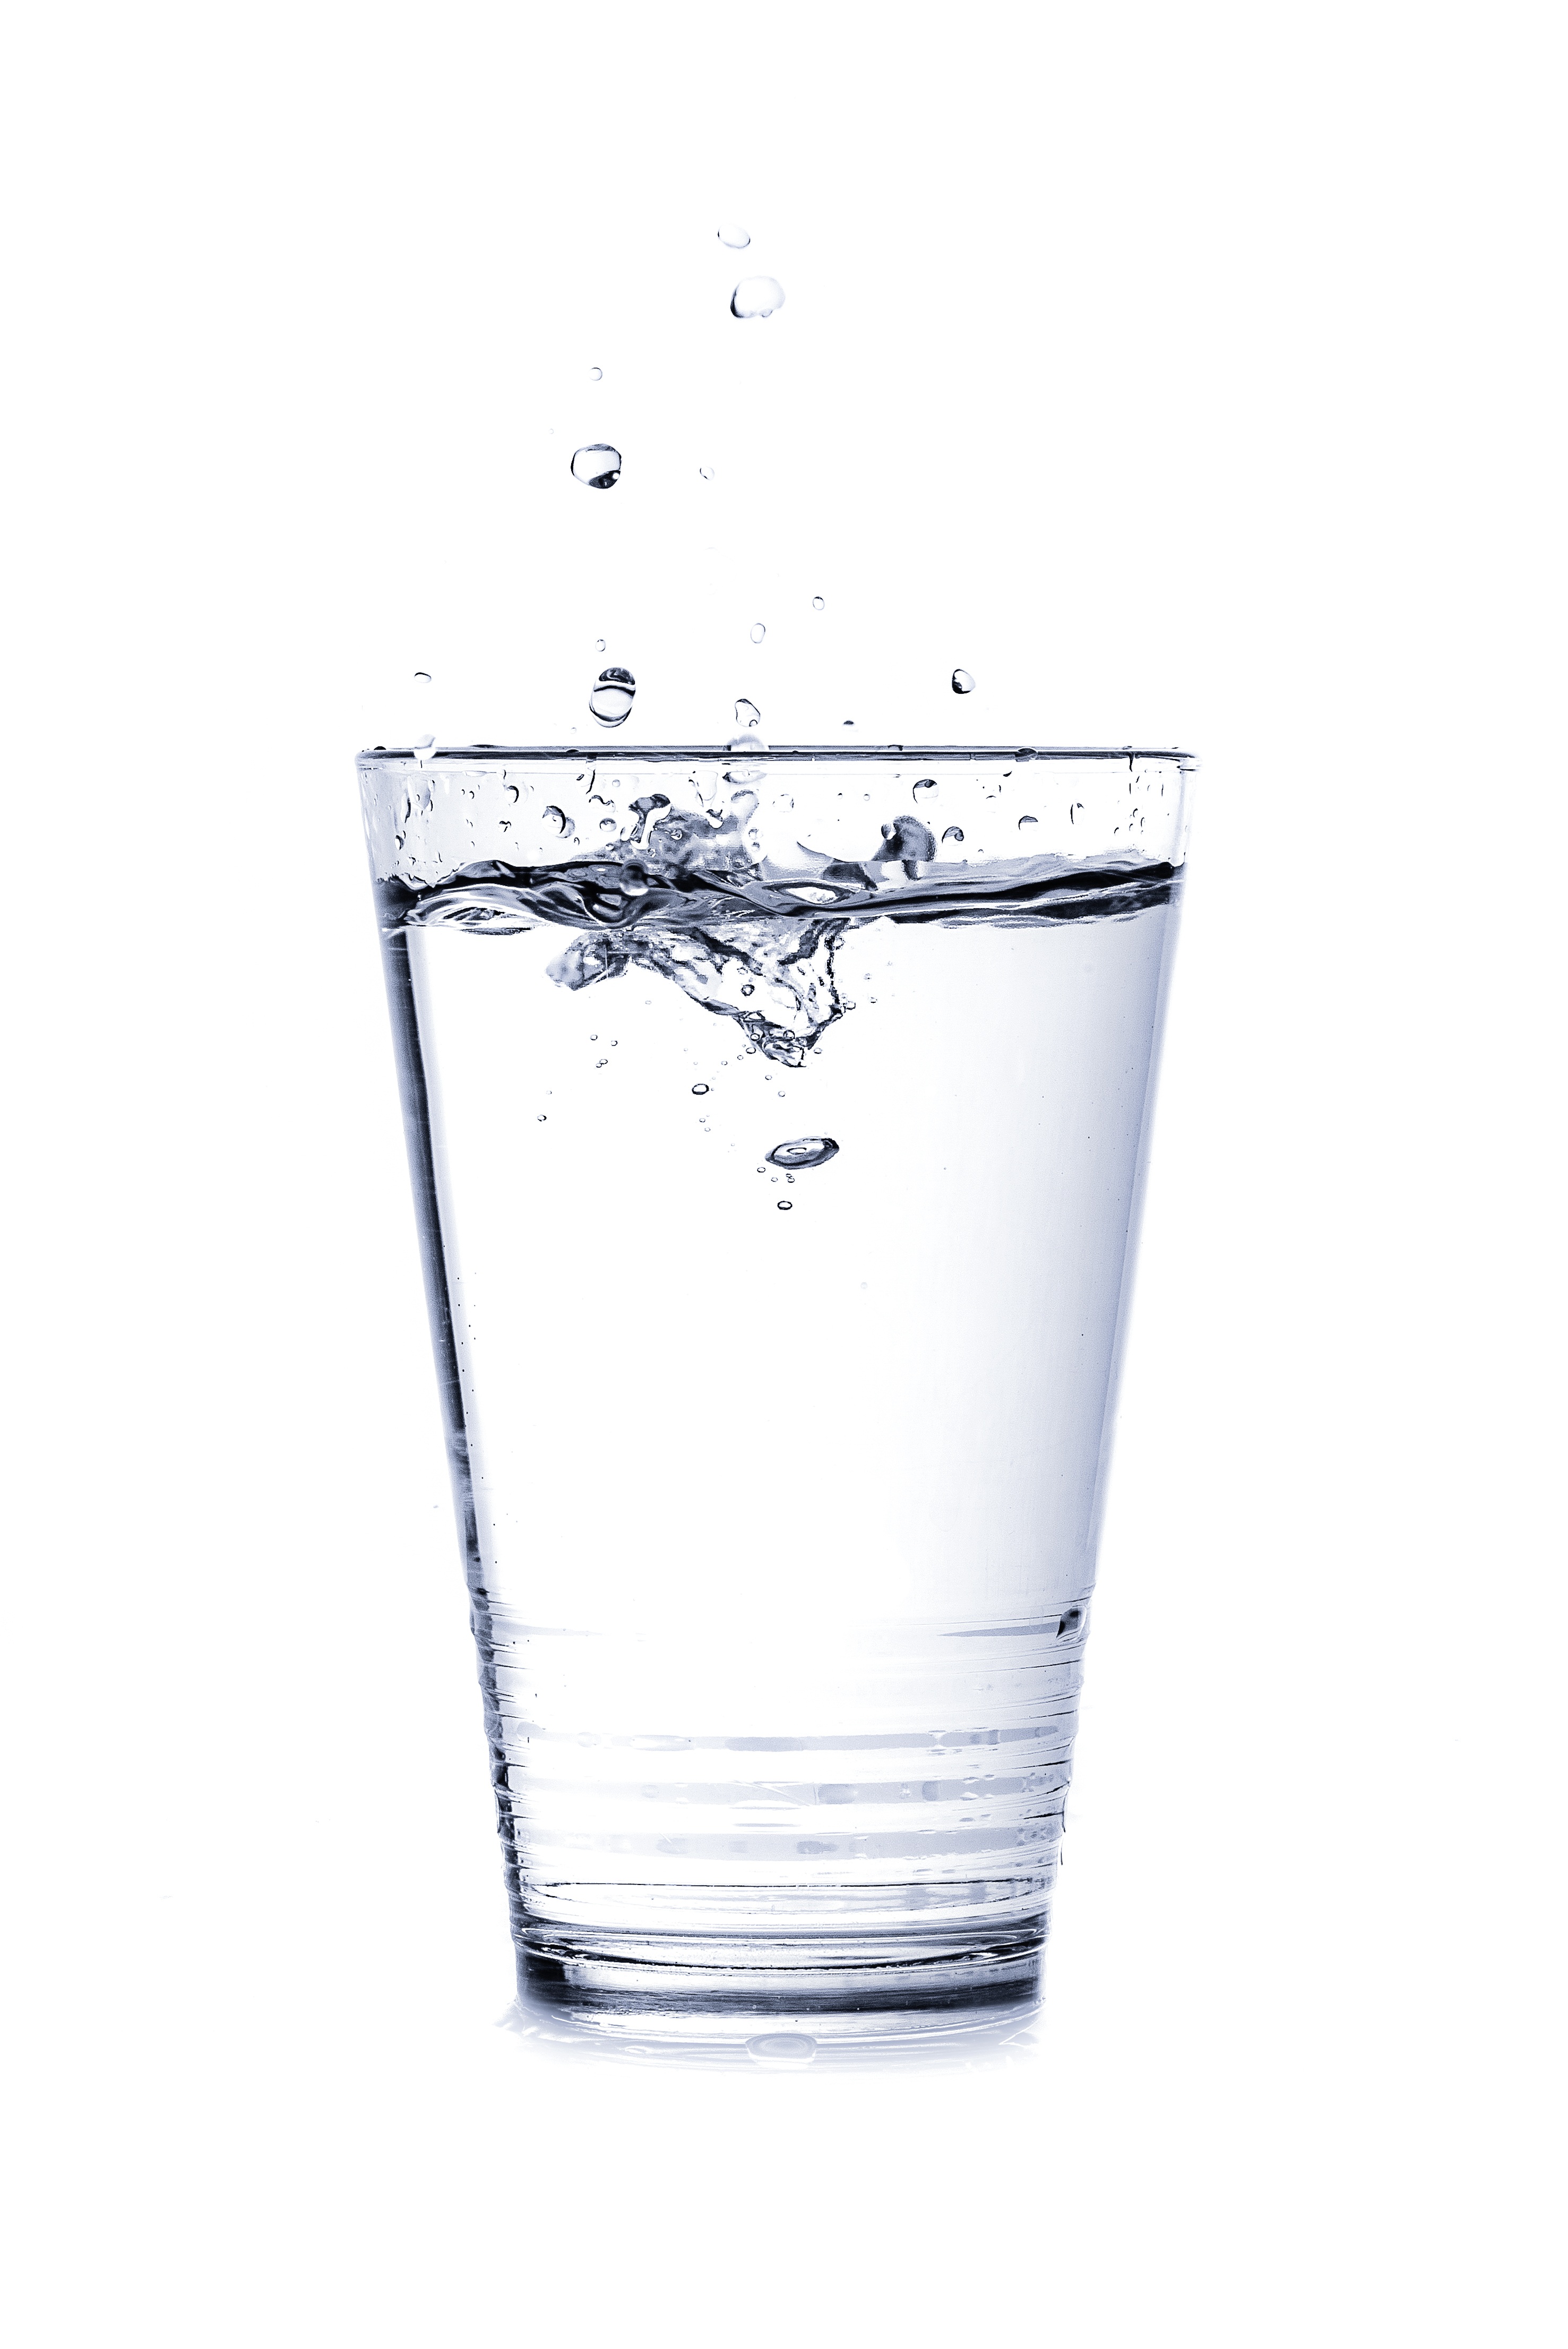
water, glass, clear, spray, drink, drip, cocktail, thirst, alcoholic beverage, beer glass, water bubbles, distilled beverage, pint glass, drinkware, old fashioned glass, champagne stemware, highball glass